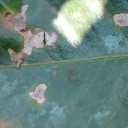
Label: Miner